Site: brandenburg
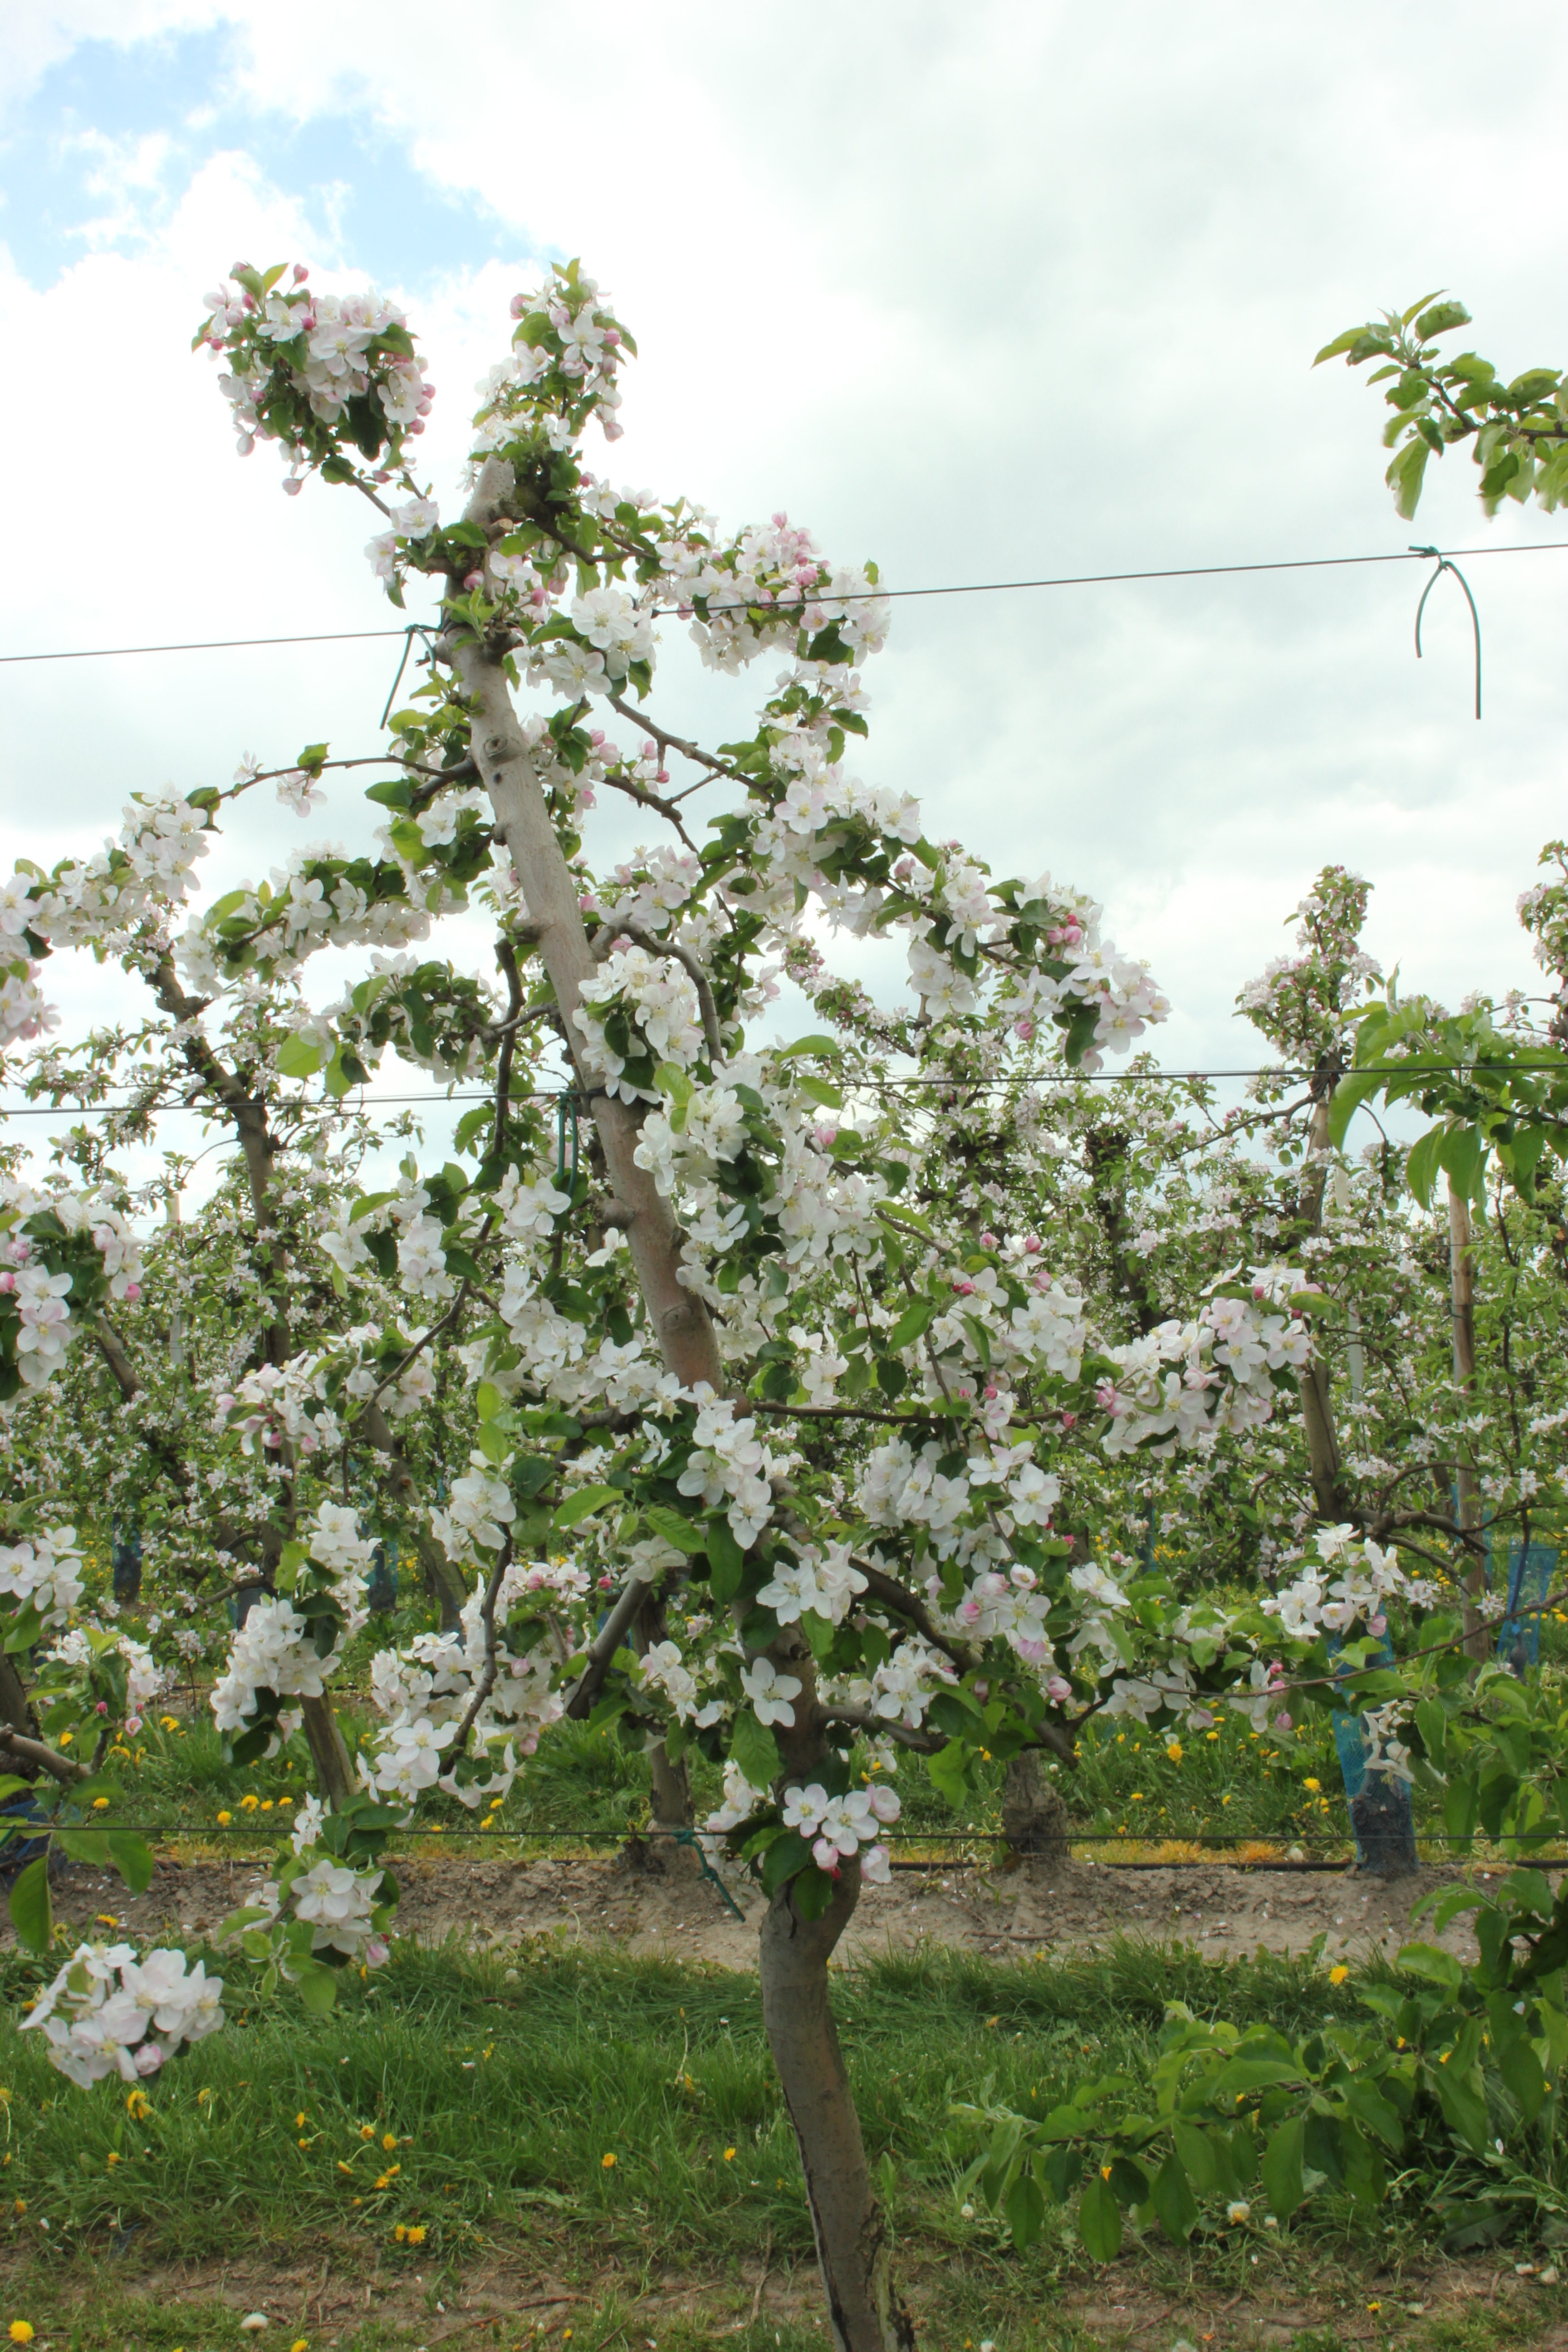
Growth stage (BBCH 65): Flowering